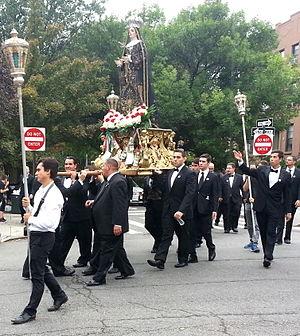
Notre-Dame des Douleurs, et invoquée en latin comme Beata Maria Virgo Perdolens, ou Mater Dolorosa, est l'un des nombreux titres par lesquels l'Église catholique vénère la Vierge Marie, mère de Jésus. Elle est parfois aussi appelée « Notre-Dame des Sept Langueurs », comme à Boutissaint.